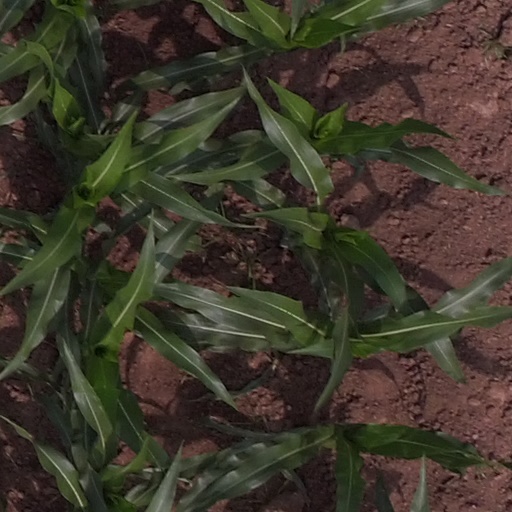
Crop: maize; corn